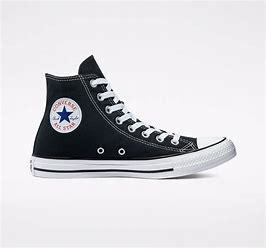
Brand: Converse
Model: Chuck Taylor Alt Star